Holly Whidden

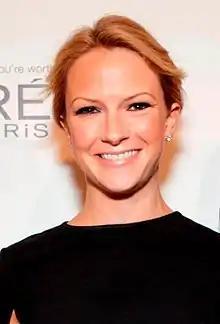
Holly Whidden

Holly Whidden is the co-creator and executive producer of The Bold Type, a scripted show based loosely on her life and time at Cosmopolitan. Whidden also serves as executive producer of A+E Networks "American Beauty Star" alongside Ashley Graham (model). She served as an executive producer on E! Network's docu-series So Cosmo. She is the daughter of Tom Whidden.